Telephus

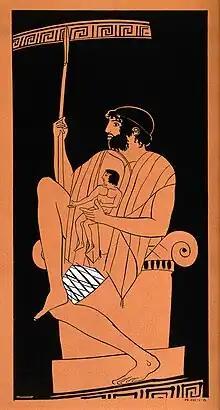
Telephus seated on altar, with bandaged thigh, holding a spear and the infant Orestes. Detail from an Athenian red-figure pelike, c. 450 BC, British Museum E 382.

Each of the three tragedians, Aeschylus, Sophocles, and Euripides wrote plays, all now lost, telling Telephus' story. Euripides' play "Telephus" (438 BC), dramatized Telephus' trip to Argos seeking a cure for his festering wound. In Euripides' account, Telephus disguised himself as a beggar dressed in rags. After his disguise was revealed, Telephus seized the Greek king Agamemnon's infant son Orestes to use as a hostage. But it was discovered that Telephus was a Greek by birth, and Telephus agreed to guide the Greek army to Troy, in return for Achilles' healing his wound. Orestes being held hostage by Telephus was already being illustrated on red-figure pottery possibly as early as the second quarter of the fifth century, and the scene perhaps also appeared previously in Aeschylus' presentation of the story.